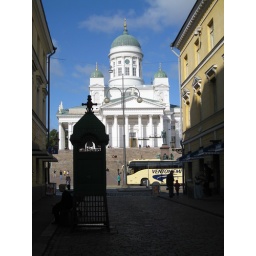
Phone box down a side street in Helsinki